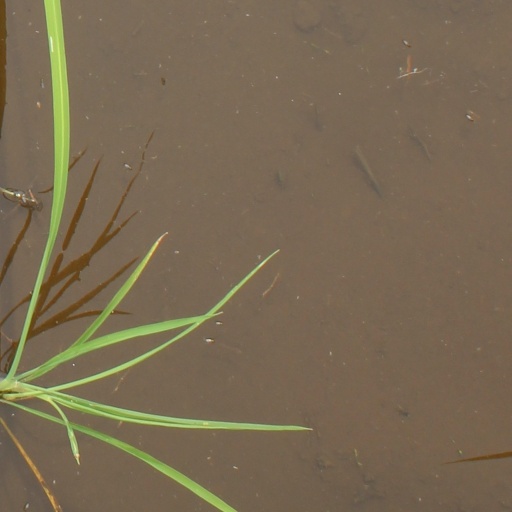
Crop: rice